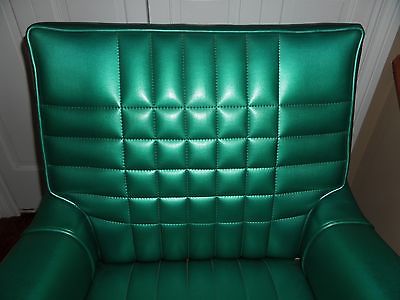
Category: chair